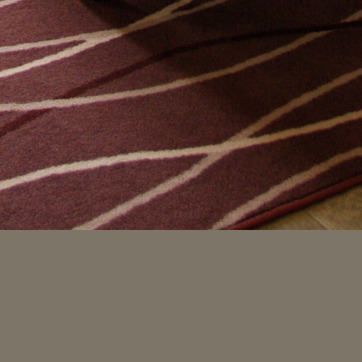
Material: carpet